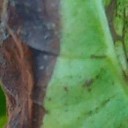
Label: Phoma